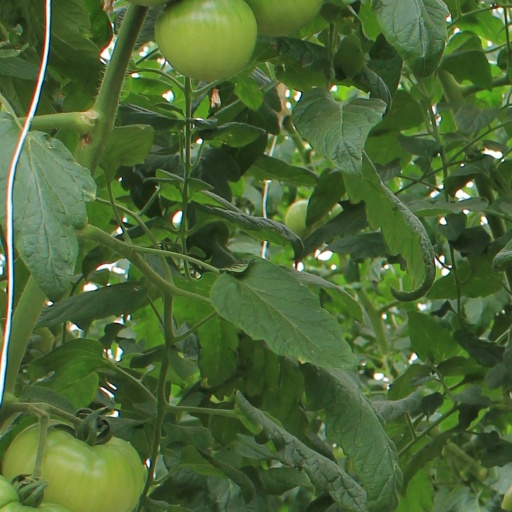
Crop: tomato